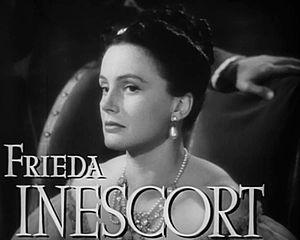
Frieda Inescort est une actrice écossaise, de son vrai nom Frieda Wrightman, née à Édimbourg le 29 juin 1901, morte à Los Angeles — Quartier de Woodland Hills le 26 février 1976.
Orgueil et Préjugés est un film américain réalisé par Robert Z. Leonard, sorti en juillet 1940 aux États-Unis.